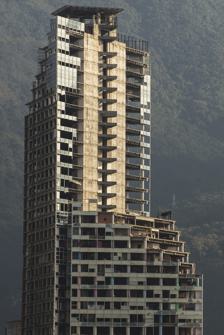
Building: Centro Financiero Confinanzas
Country: Venezuela
Year built: 1994
Unfinished skyscraper in Caracas, Venezuela Centro Financiero Confinanzas Centro Financiero Confinanzas, incomplete in 2017 General information Status Incomplete Type Office Hotel Aparthotel Location Caracas , Venezuela Construction started 1990 Construction stopped 1994 Estimated completion 1994 Owner Corpolago C. A. Height Roof 171 m (561 ft) Technical details Floor count 45 Floor area 121,741 m 2 (1,310,410 sq ft) Design and construction Architect(s) Enrique Gómez and Associates. Developer J. David Brillembourg. Structural engineer Brewer and Brewer Engineers S.C. Centro Financiero Confinanzas (English: Confinanzas Financial Center), also known as Torre de David (the Tower of David ), is an unfinished abandoned skyscraper in Caracas , the capital of Venezuela . It is the third highest skyscraper in the country after the twin towers of Parque Central Complex . The construction of the tower began in 1990 but was halted in 1994 due to the Venezuelan banking crisis . As of 2025, the building remains incomplete. It was damaged due to two earthquakes on 21 and 22 August 2018 . History Construction and banking crisis This tower in downtown Caracas is nicknamed "Torre de David" after David Brillembourg , the tower's main investor who died from cancer in 1993. During the banking crisis of 1994 , the government took control of the building and it has not been completed since. The building lacks elevators, installed electricity, running water, balcony railing, windows, and even walls in many places. The complex has six buildings: El Atrio (Lobby and conference room), Torre A that is 171m tall and stands at 45-stories still includes a heliport , Torre B , Edificio K , Edificio Z , and 12 floors of parking. In 2001, the Venezuelan government made an attempt to auction off the complex, but no one made an offer. Residence by squatters Exterior of Centro Financiero Confinanzas (Torre de David) in December 2013. In the 2000s and 2010s, Caracas suffered from a housing shortage, with shortages amounting to about 400,000 Caracas homes in 2011. Construction of homes halted in Venezuela due to the fears of expropriations that occurred under the Bolivarian government while the government was also unable to build enough homes for Venezuelans. Citizens of Caracas soon began to occupy buildings surrounding the complex. The housing shortage led to occupation of the complex by squatters led by ex-convicts in October 2007, with over 200 families, representing about 40% of Caracas's "informal communities", taking over the center. Residents improvised basic utility services, with water reaching all the way up to the 22nd floor. They could use motorcycles to travel up and down the first 10 floors, but had to use the stairs for the remaining levels. The residents lived up to the 28th floor, with many bodegas , barbershops, beauty salons, and even an unlicensed dentist also operating in the building. Some residents also had cars parked inside of the building's parking garage. The population grew to seven hundred families made of over 2,500 residents living in the tower by 2011 and had a peak population of 5,000 squatters. Relocation On 22 July 2014, the Venezuelan government launched so-called "Operation Zamora 2014" to evict hundreds of families from the tower and relocate them into new homes in Cúa , south of Caracas, as part of its Great Housing Mission project. By June 2015, all of the residents were relocated to their new homes. Some of the government-provided homes designated for relocated tower residents were already occupied by squatters who had taken over the government facilities. Possible future The tower in 2014 draped with Bolivarian propaganda banners saying " Chávez Lives" The architects Hubert Klumpner and Alfredo Brillembourg, relative of the late David Brillembourg who was a main investor of the tower, founded Urban Think Tank, which seeks to bring international attention to developing "informal settlements". The group made a documentary on how to make potential improvements with the complex which won a Golden Lion at the 2012 Venice Architecture Biennale of the Venice Biennale . After relocation had proceeded in July 2014, newspaper Tal Cual reported that Chinese banks were interested in buying the tower and renovating it for its original use. On July 23, 2014, President Nicolás Maduro announced that the government had not yet decided what to do with the building, but was considering at least three possible options: "Some are proposing its demolition. Others are proposing turning it into an economic, commercial or financial center. Some are proposing building homes there. ...We're going to open a debate." In April 2015, the head of the government of the Capital District, Ernesto Villegas , announced that the tower would be used temporarily as a center for emergency care. Villegas indicated that members of the National Guard, Fire Department, and officials from the Directorate of Civil Protection would be installed in the building to serve the public. However, in April 2016, it was reported that the Chinese bank proposal fell through and that the tower was not in use. Since then, the tower has remained incomplete. On 21 August 2018, the tower was significantly damaged by an earthquake which caused the partial collapse of the top five floors, resulting in the affected portion leaning outward by 25 degrees. In popular culture Torre David , a documentary by Urban Think Tank, won a Golden Lion at the 2012 Venice Architecture Biennale . In 2013, the Torre de David was featured by Photographer Iwan Baan in a TED Talk presentation at TEDCity2.0 entitled "Ingenious homes in unexpected places" In 2013, the book Torre David: Informal Vertical Communities , a study of the tower, was released. " Tower of David ", a 2013 episode of the US television drama Homeland , was set in the building (but filmed in Puerto Rico ). In May 2014, the tower was featured in the BBC World News documentary, Our World. The novel Damnificados by JJ Amaworo Wilson (son of author David Henry Wilson ), published by PM Press in 2016, is based on the occupation of the Tower of David. "Ruina" The feature documentary about internal life and organization of Torre David See also List of tallest buildings in Venezuela List of tallest buildings in South America Kowloon Walled City , A series of makeshift buildings populated in a similar manner Ponte City Apartments Ryugyong Hotel References